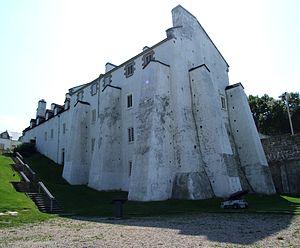
Redoute Dauphine, ville de Québec, CANADA
Cet article recense les lieux patrimoniaux de Québec inscrit au répertoire des lieux patrimoniaux du Canada, qu'ils soient de niveau provincial, fédéral ou municipal.
Québec /ke.bɛk/ est la capitale nationale du Québec, une des provinces du Canada. Située au cœur de la région administrative de la Capitale-Nationale, elle est le siège de nombreuses institutions dont le Parlement du Québec. En date de juillet 2016, la ville de Québec compte 531 902 habitants et sa communauté métropolitaine regroupe une population de 800 296 habitants.